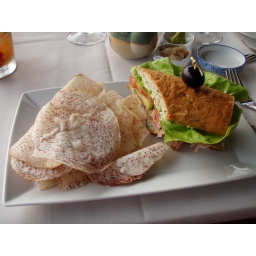
Nowhere near as good as the fish BLT back at the beach club restaurant.